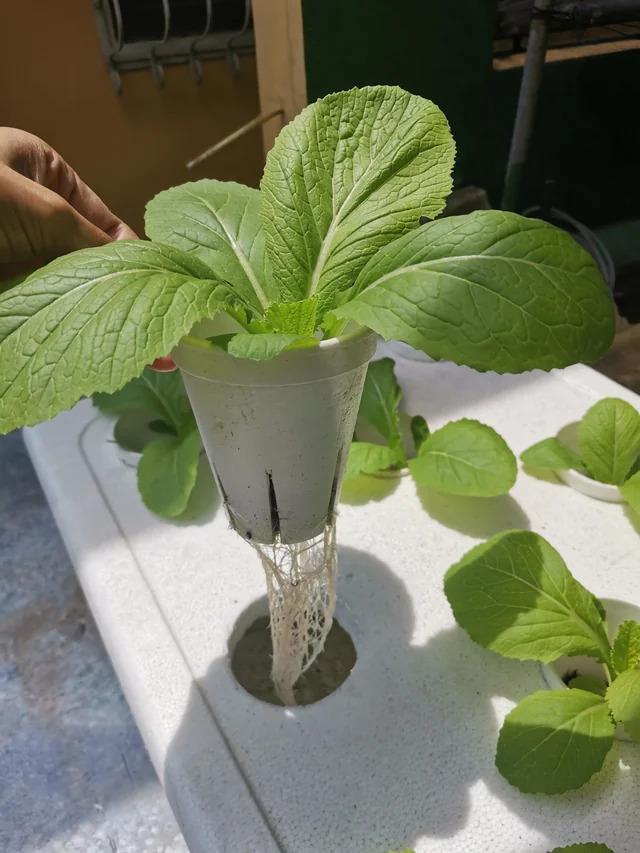
Mimea huu umepandwa bila kutumia mchanga. Umenawiri na kuonekana ya kuvutia sana. Umeshikiliwa au kufungwa juu, ili kuonyesha vyenye inavyoendelea kunawiri.